Brandenburg-class battleship

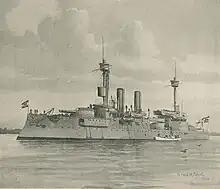
A large gray warship with two tall masts and two thin smoke stacks sits motionless offshore

Over the course of their careers, the ships underwent a series of modifications. After entering service in 1894–1895, the vessels had their funnels increased in height by to reduce smoke interference with the mainmast spotting top. Beginning in 1896, the German navy began to acquire Maxim guns to supplement the 8.8 cm guns in anti-torpedo-boat defense. Though these were very light weapons, firing a projectile, the Germans believed that a hail of fire would prevent torpedo boat crews from approaching close enough to launch their torpedoes. The guns had a maximum rate of fire of 100 rounds per minute, but using deliberate fire the rate was 33 shots per minute. Four of these guns were installed in the fighting tops of the ships' masts. Before their deployment to East Asia in 1900, all four ships received wireless telegraphy sets, making them the first ships of the German fleet to carry radio sets.